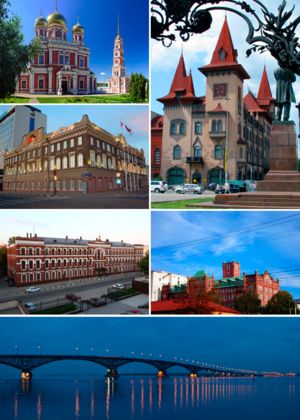
Saratov est une ville de l'Ouest de la Russie, capitale administrative de l'oblast de Saratov. Elle est située à 726 km au sud-est de Moscou, sur la rive droite de la Volga. Saratov est un nœud ferroviaire et routier important, elle possède un port fluvial et un aéroport international. Sa population s'élevait à 843 460 habitants en 2016 et en faisait d'elle la 16ᵉ ville plus peuplée de Russie. Elle forme avec Engels et d'autres villes une agglomération de 1,19 million d'habitants en 2005.